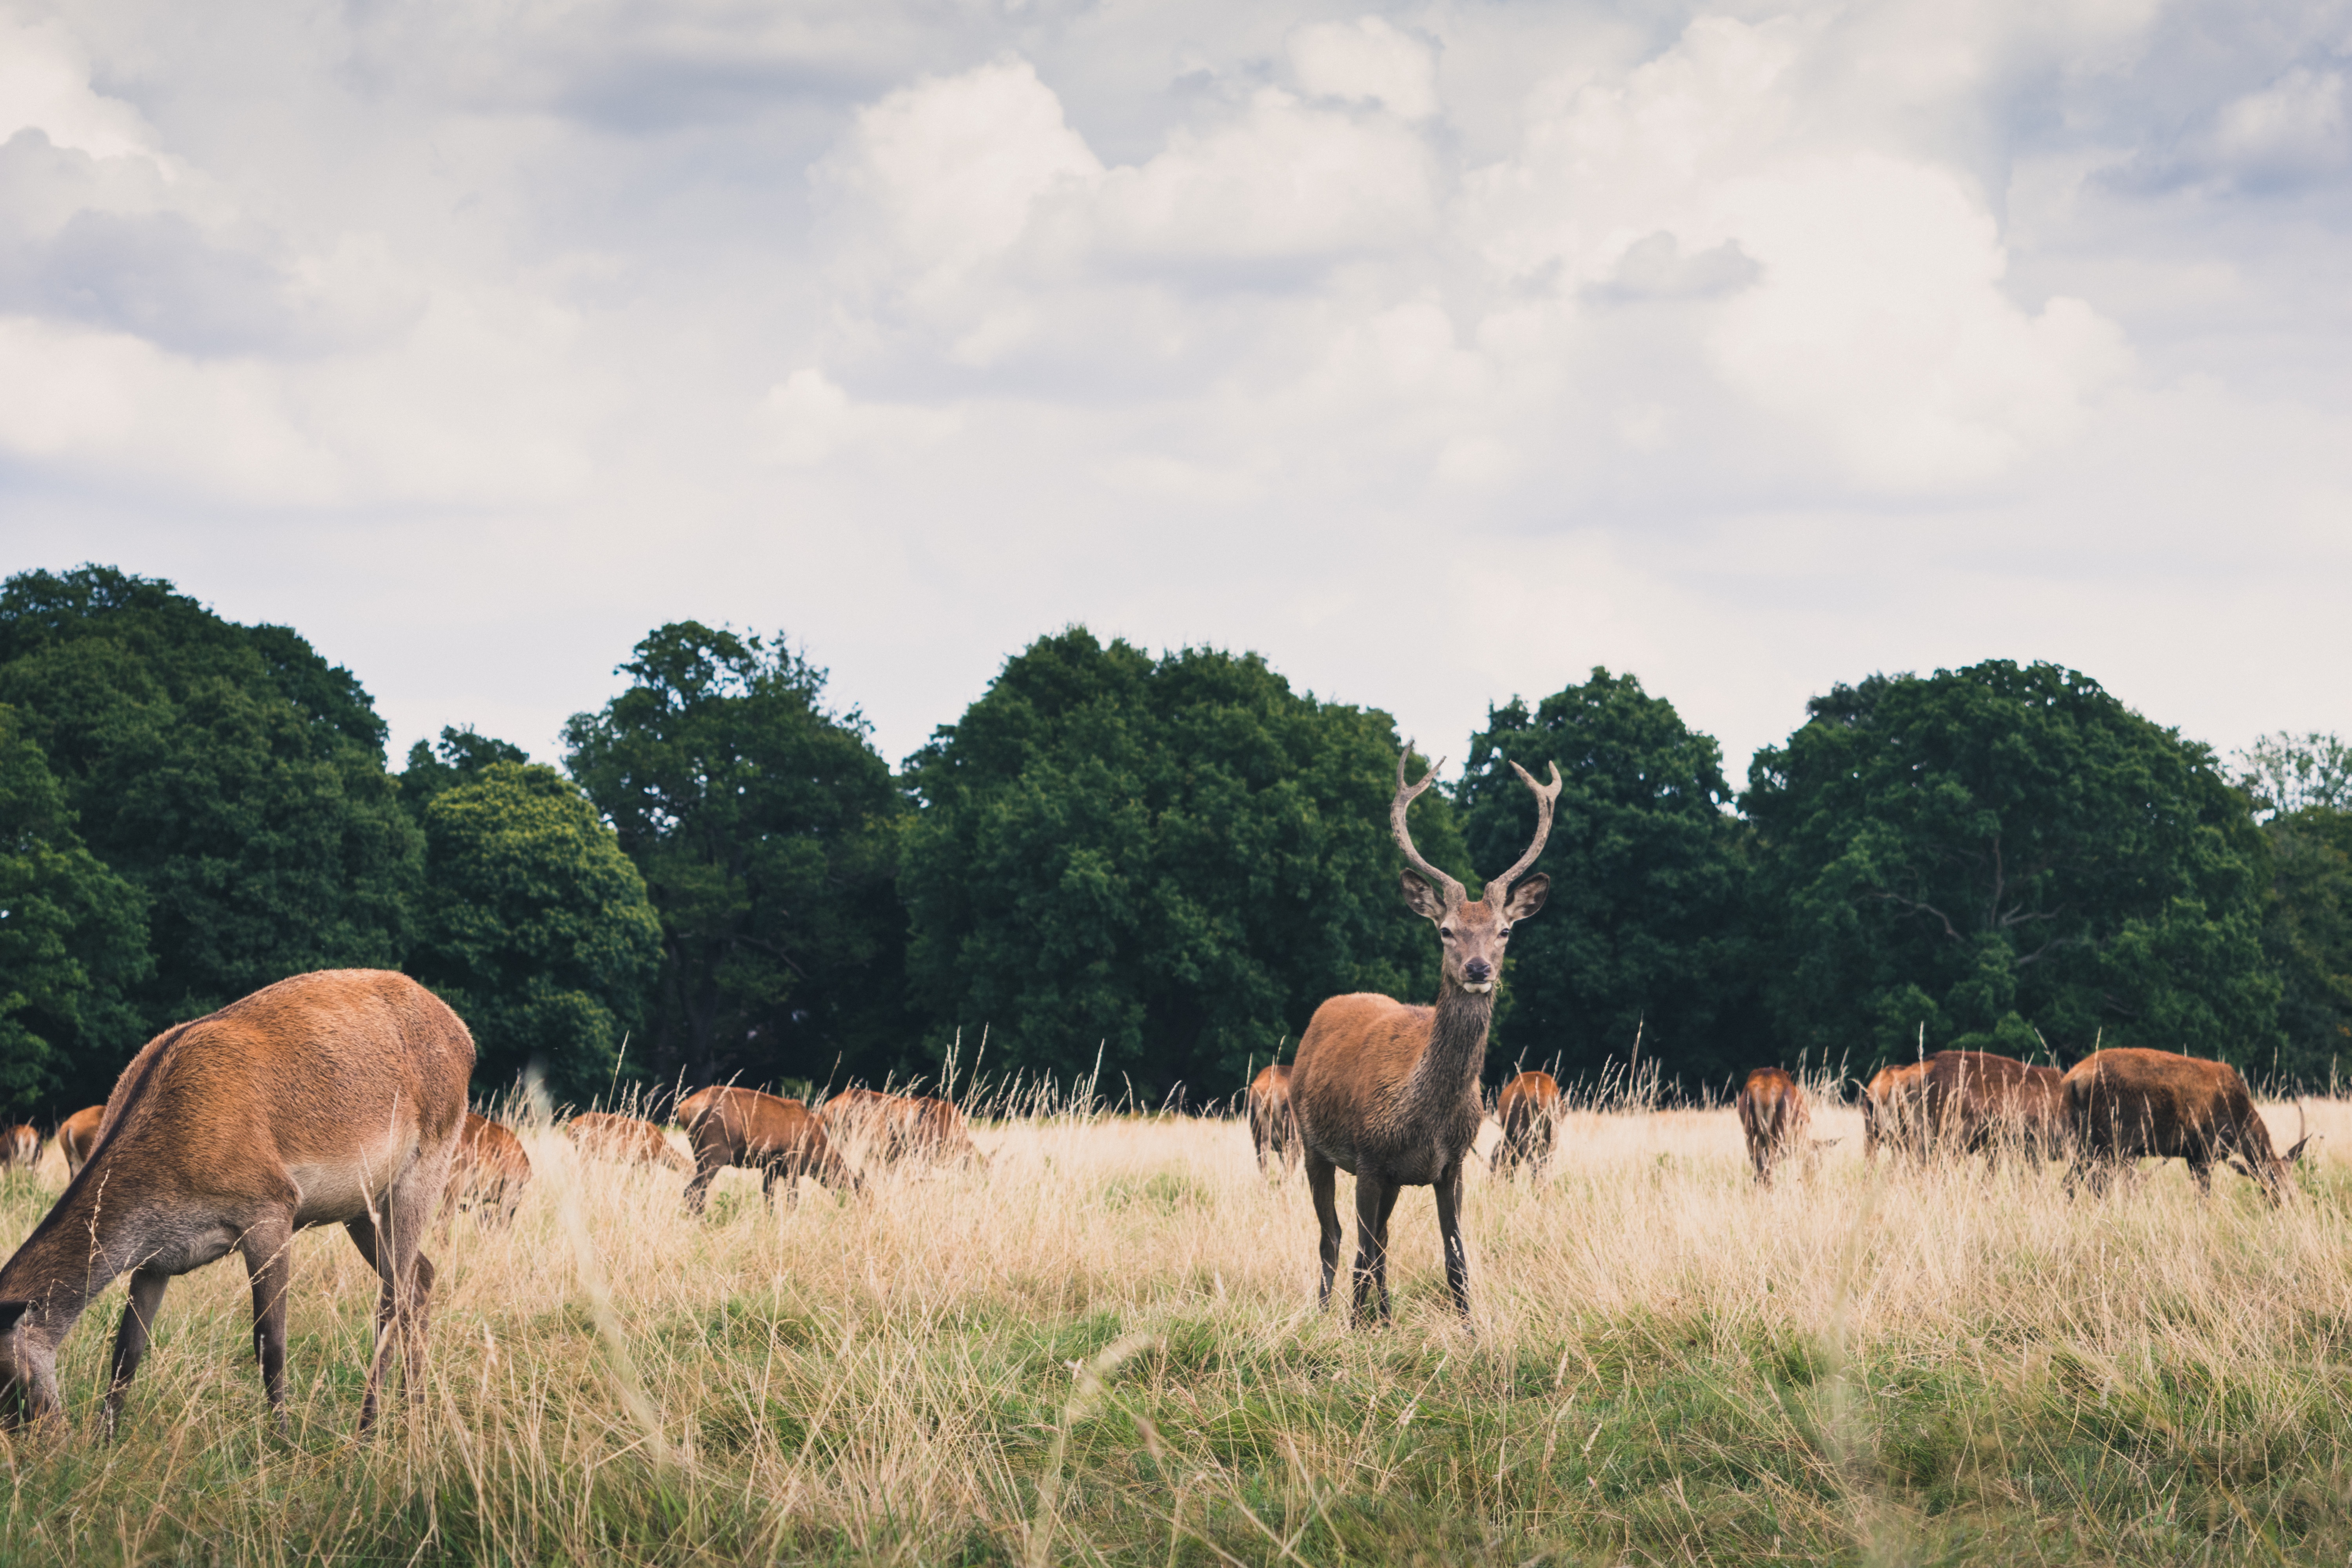
grass, field, prairie, adventure, animal, wildlife, deer, herd, pasture, grazing, mammal, fauna, savanna, plain, antler, grassland, safari, ecosystem